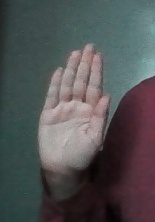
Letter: seen